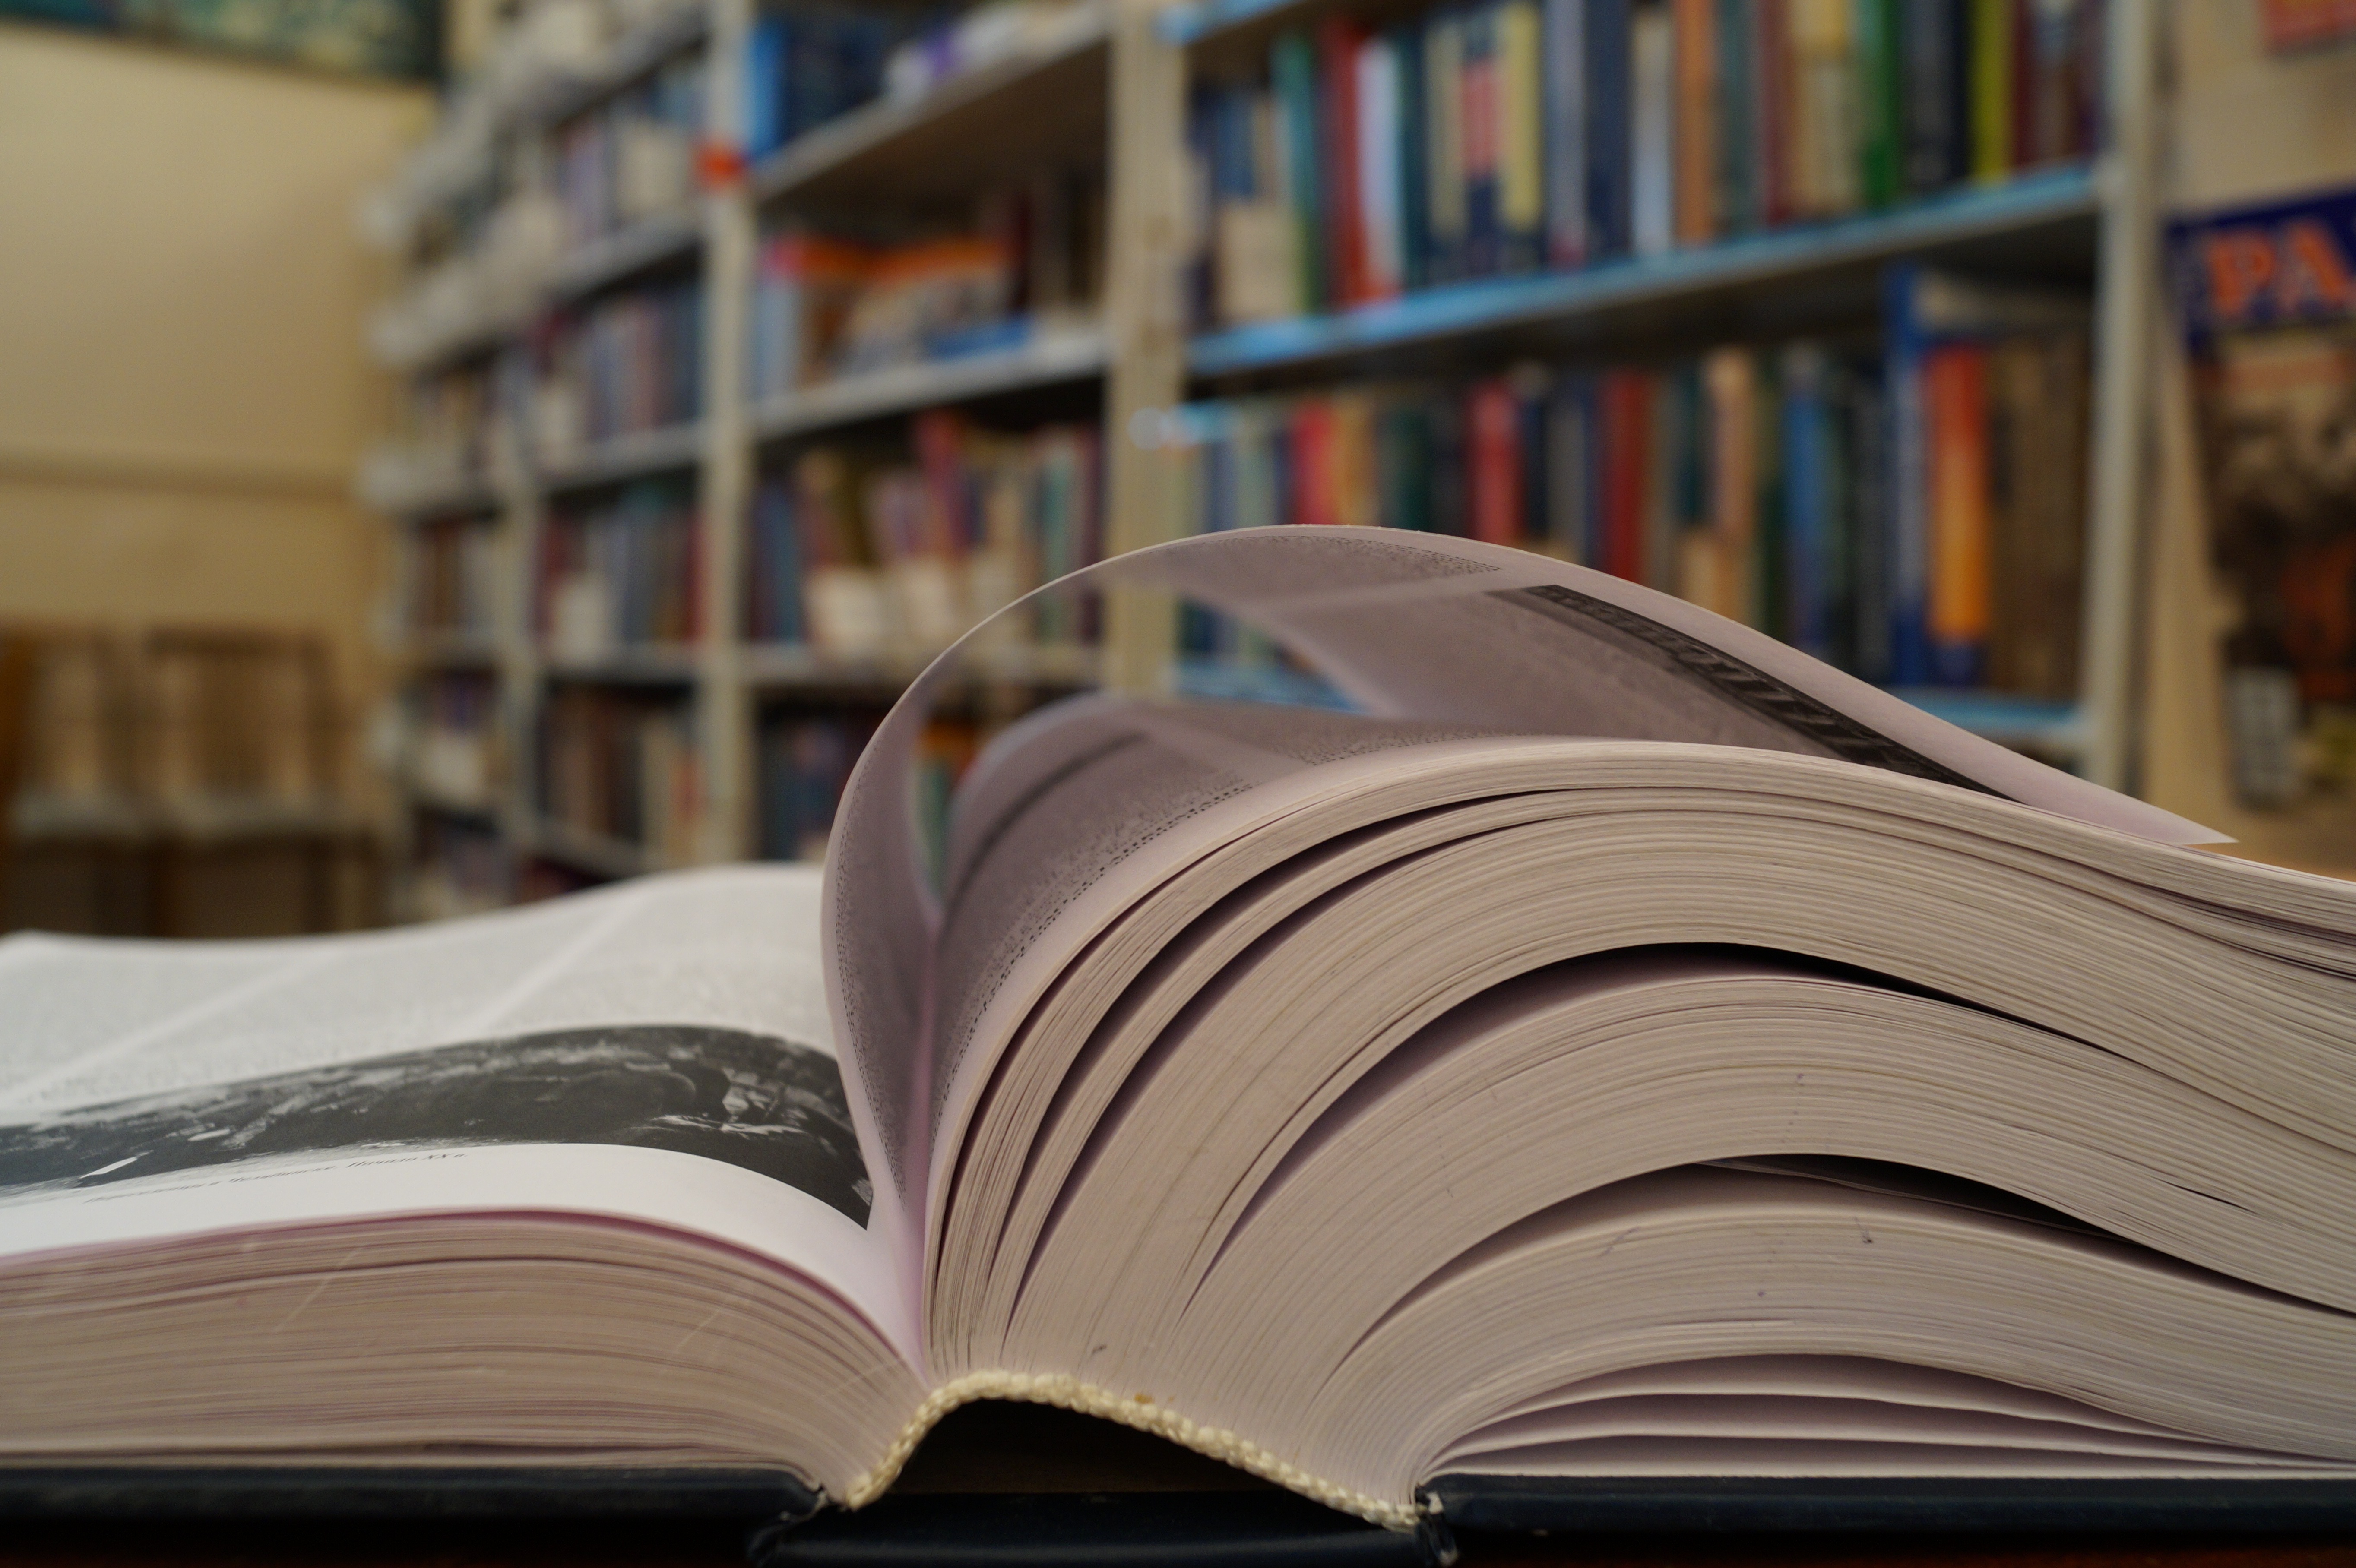
writing, book, wood, reading, color, open book, library, glasses